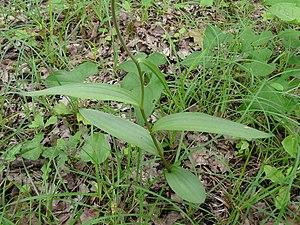
Feuilles de céphalanthère rouge (Cephalanthera rubra), Trélissac, Dordogne, France.